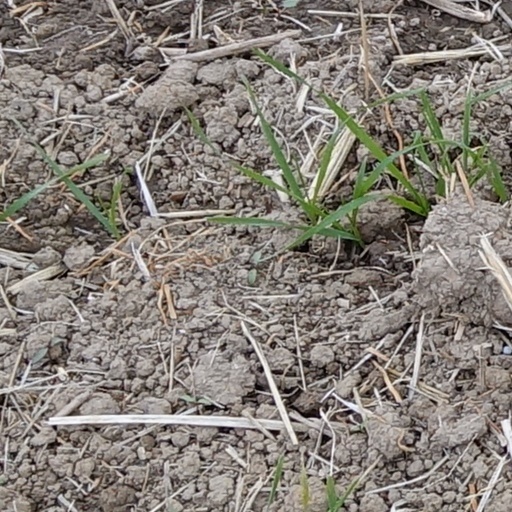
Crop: wheat